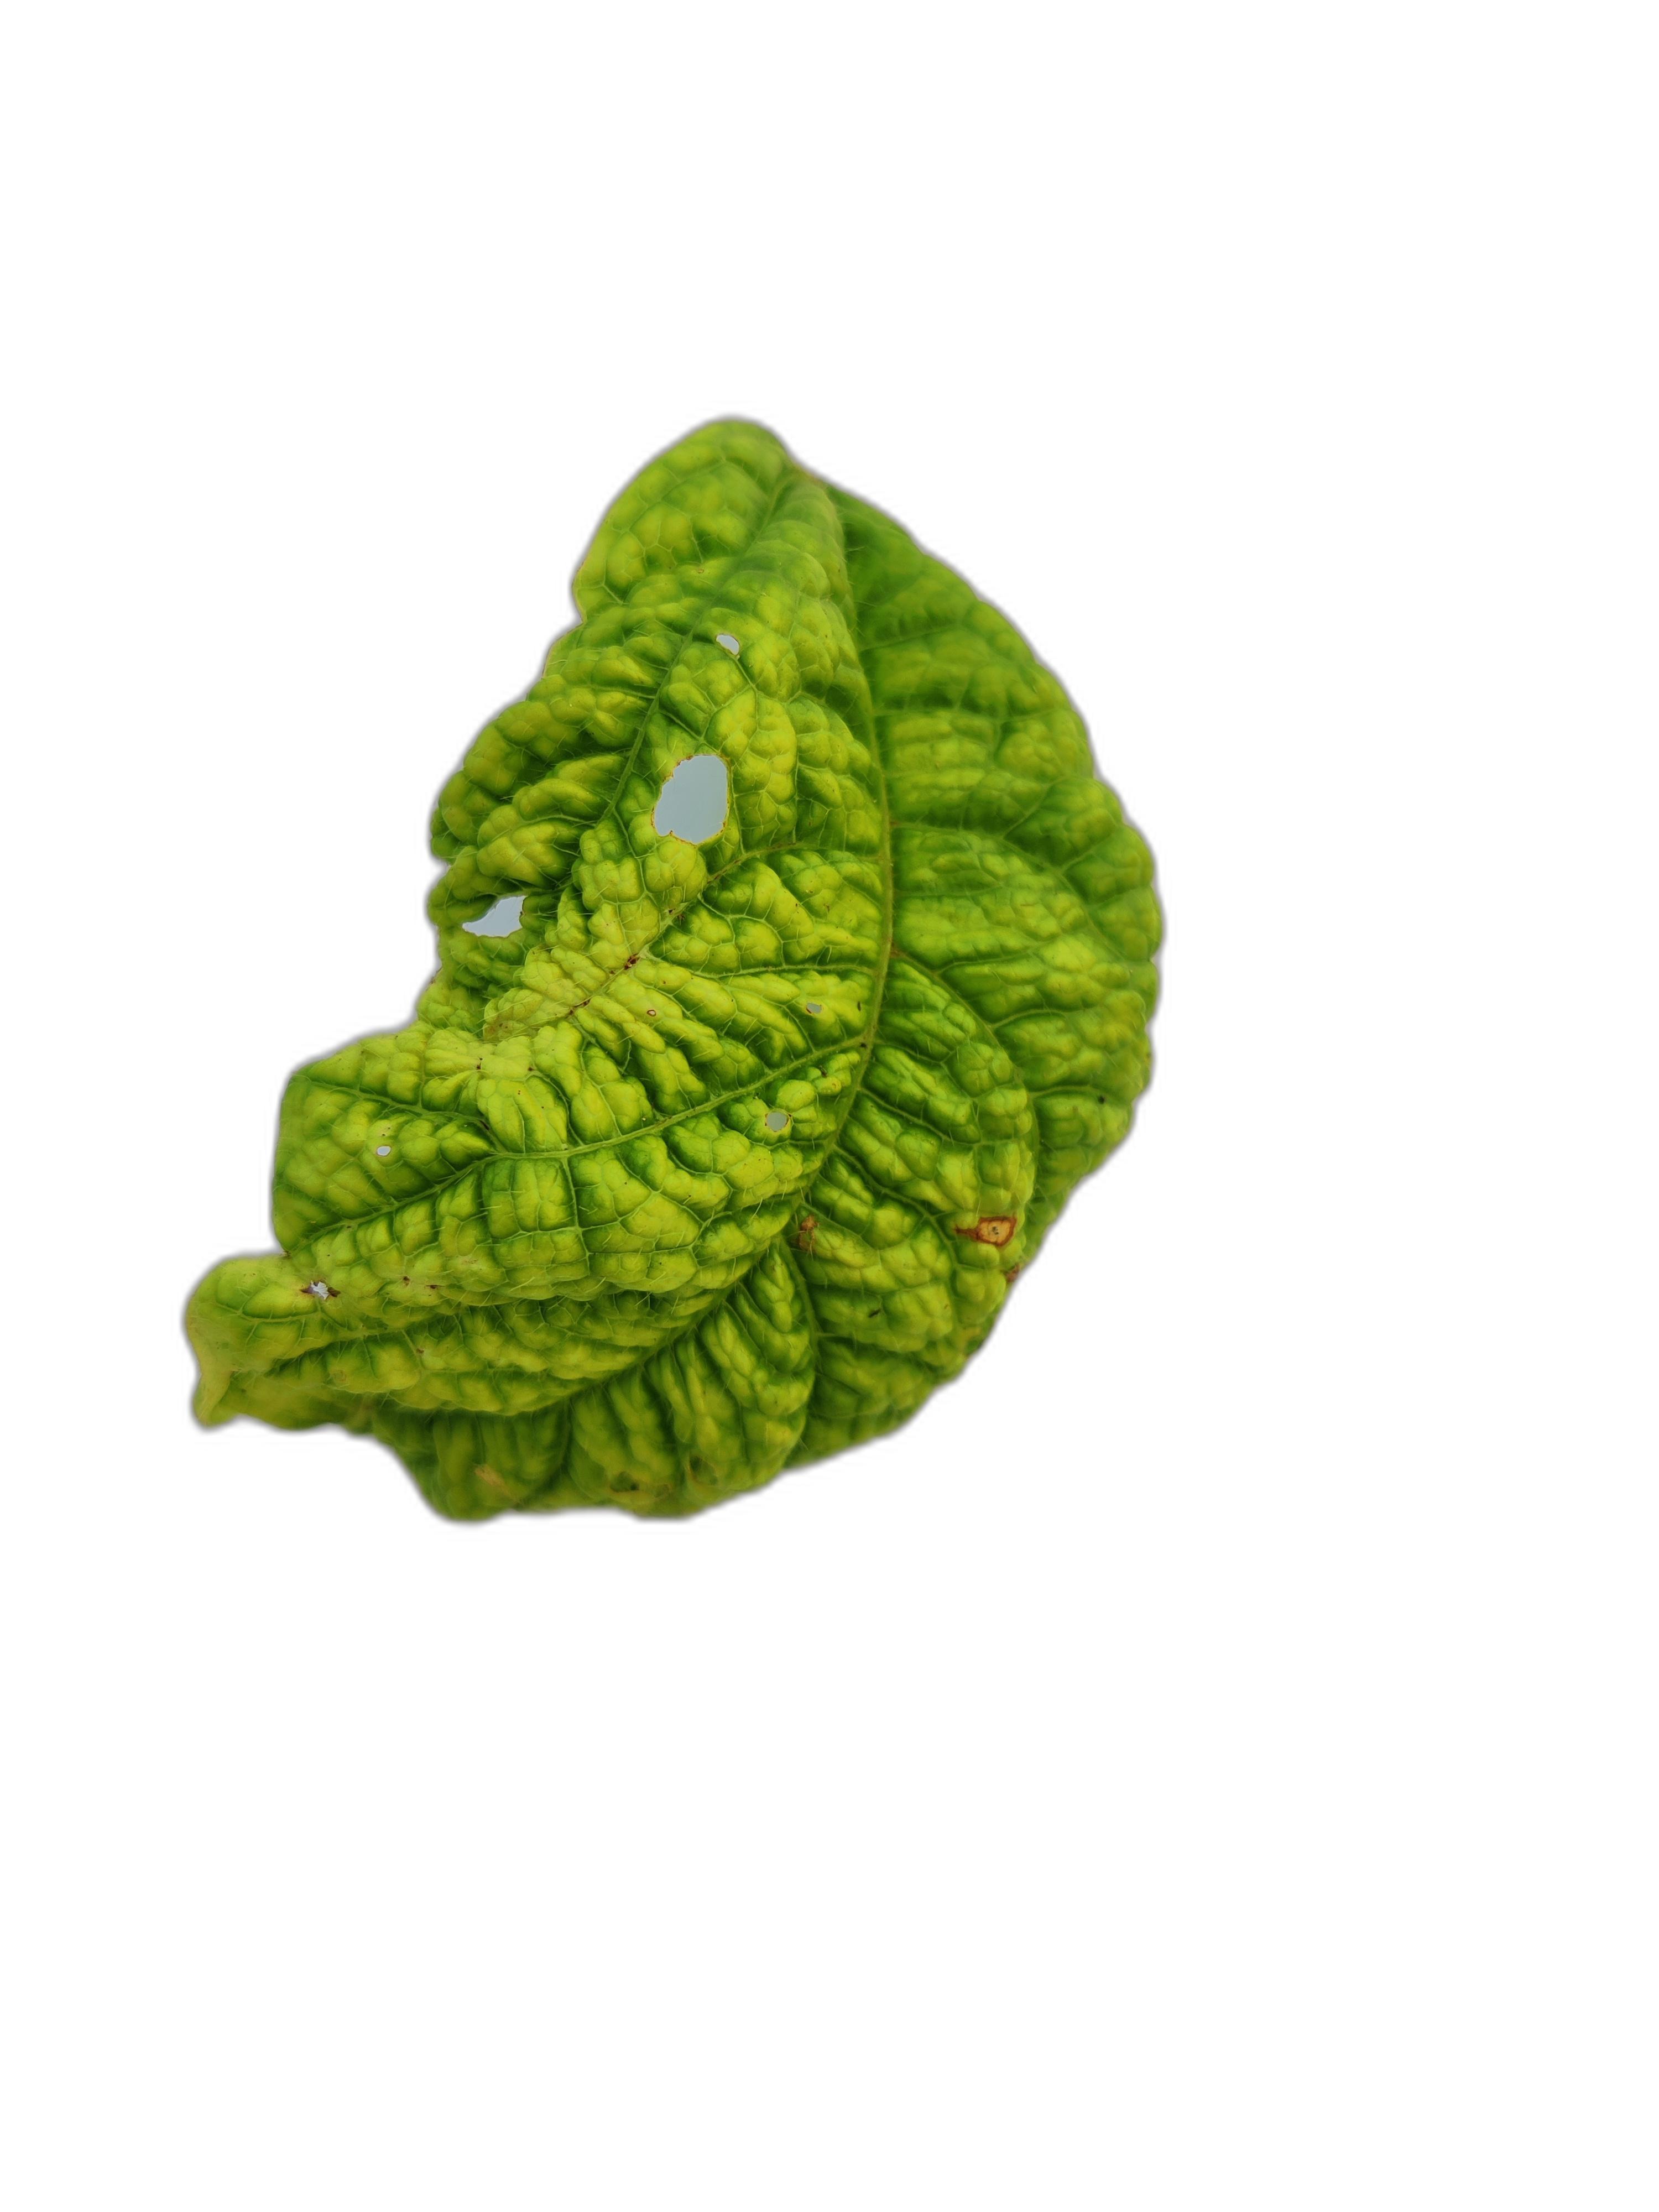
Label: Leaf Crinkle